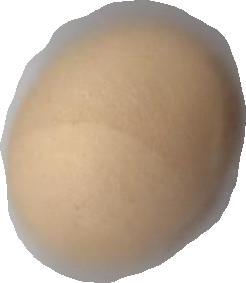
Variety: Grobogan